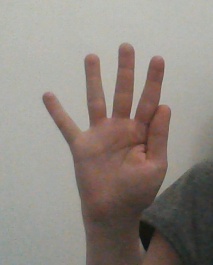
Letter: sheen